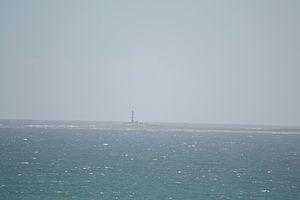
Cet article recense les zones humides d'Afrique du Sud concernées par la convention de Ramsar.